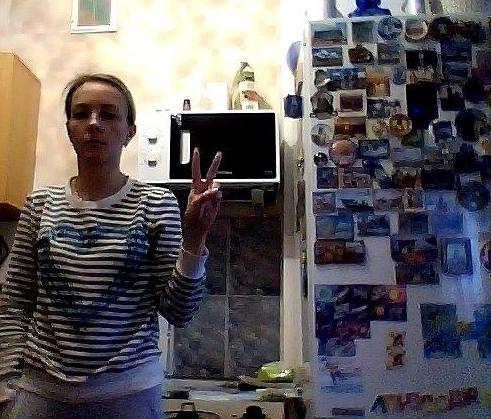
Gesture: peace